Parent

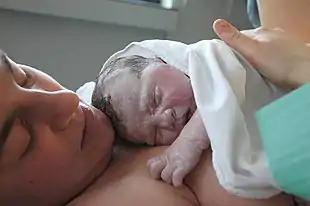
Newborn baby

A person's biological parents are the persons from whom the individual inherits their genes. The term is generally only used if there is a need to distinguish an individual's foster parents from their biological parents, For example, an individual whose father has remarried may call the father's new wife their stepmother and continue to refer to their mother normally, though someone who has had little or no contact with their biological mother may address their foster parent as their mother, and their biological mother as such, or perhaps by her first name.